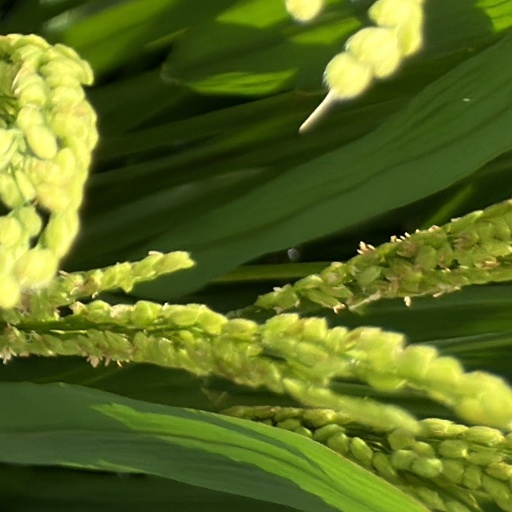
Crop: rice